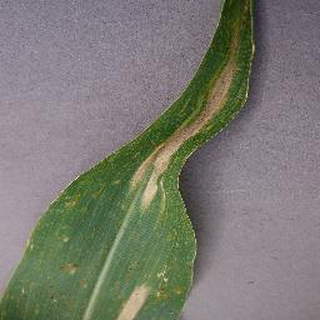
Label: corn_northern_leaf_blight